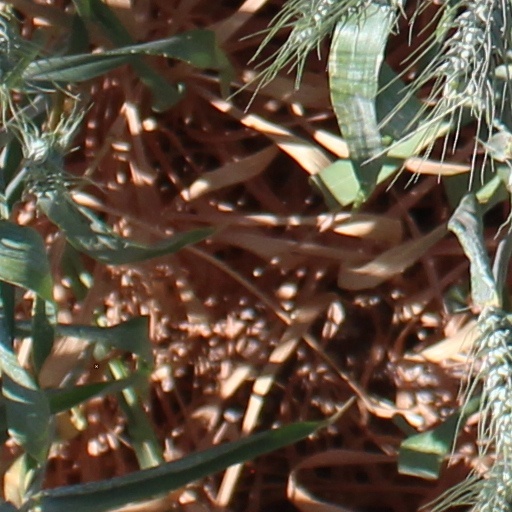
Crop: wheat